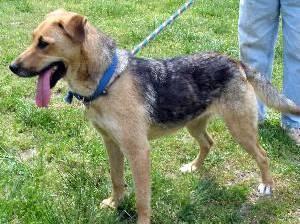
dog